Dan Anderson (basketball, born 1951)

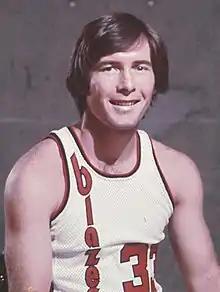

Daniel Edward Anderson (born January 1, 1951) is an American retired professional basketball player in the National Basketball Association (NBA).